Hansel vs. Gretel

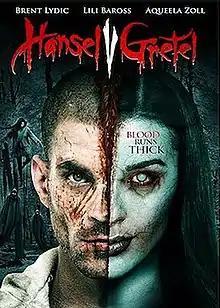
Promotional poster

Hansel vs. Gretel (stylized as Hansel V Gretel) is a 2015 action horror film released by The Asylum as a sequel to the company's 2013 "Hansel & Gretel" — a modern update of the classic Brothers Grimm fairytale of the same name. The film picks up after the events of the first film and follows witch hunter Hansel, as he battles his sister Gretel, who is under a dark spell and is trying to become the new leader of a coven of witches. Brent Lydic returns to star as Hansel, although Gretel was recast and portrayed by Lili Baross.